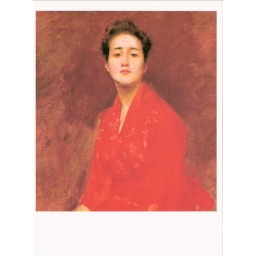
Study of a girl in a Japanese dress - William Merrit Chase